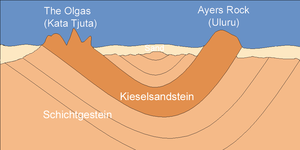
Uluru, aussi connu sous le nom d’Ayers Rock, est un inselberg en grès situé dans le Territoire du Nord, au centre de l'île principale de l'Australie. Il s'élève à 348 mètres au-dessus de la plaine. C'est un lieu sacré pour les peuples aborigènes Pitjantjatjara et Yankunytjatjara, à la base duquel ils pratiquent parfois des rituels et réalisent des peintures rupestres d'une grande importance culturelle. Ceci combiné à ses singularités géologiques et hydrologiques, ainsi qu'aux remarquables teintes qu'il peut prendre, en particulier au coucher du soleil, en a fait un des emblèmes de l'Australie, depuis sa découverte par les Occidentaux en 1873.
Au cours des années 1990, le patrimoine géologique fait son apparition au sein de la sphère patrimoniale et en particulier au sein du Patrimoine naturel.